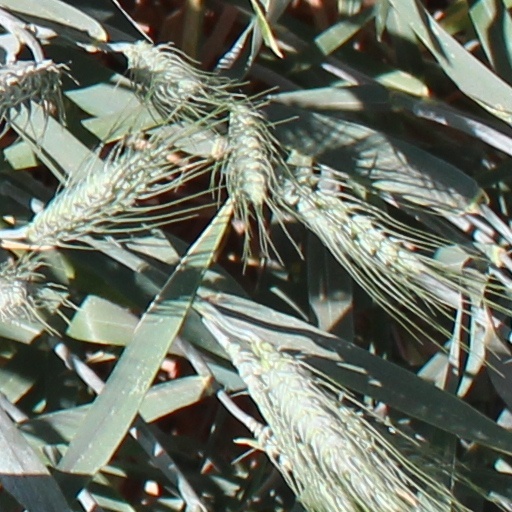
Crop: wheat